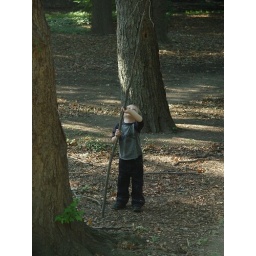
Watch me pole vault over this tree